List of birds of Connecticut

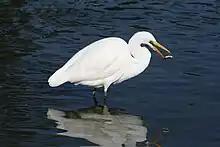
Great egret

Pelicans are very large water birds with a distinctive pouch under their beak. Like other birds in the order Pelecaniformes, they have four webbed toes. Two species have been recorded in Connecticut.